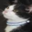
Label: cat